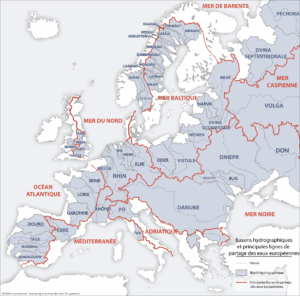
Fleuve est un terme ambigu en français, où il désigne :
La ligne de partage des eaux est une limite géographique qui divise hydrographiquement un territoire en plusieurs bassins versants. Plus précisément, de chaque côté de cette ligne, les eaux de pluie s’écoulent in fine vers des exutoires différents. Le plus souvent cette ligne, longue et sinueuse, correspond à une ligne de crête topographique, de hauteurs composée de montagnes, de collines voire de simples ondulations de terrain. Mais parfois des couches géologiques profondes et imperméables redirigent l'écoulement de l’eau vers une vallée séparée par une ligne de crête de la vallée où cette pluie est tombée.
Un bassin versant ou bassin-versant est l'espace drainé par un cours d'eau et ses affluents sur un ensemble de versants. Toutes les eaux dans cet espace s'écoulent et convergent vers un même point de sortie appelé exutoire : confluent, cours d'eau, lac, mer, océan, etc.. On parle aussi parfois de bassin versant correspondant à un exutoire donné, comme le bassin versant de la Méditerranée.